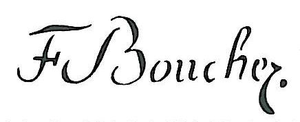
Le Paysage près de Beauvais est une huile sur toile peinte vers 1740 par François Boucher et conservée au musée de l'Ermitage de Saint-Pétersbourg.
François Boucher, né le 29 septembre 1703 à Paris où il est mort le 30 mai 1770, est un peintre français, représentatif du style rococo.